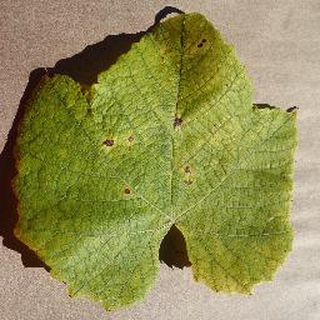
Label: grape_leaf_blight